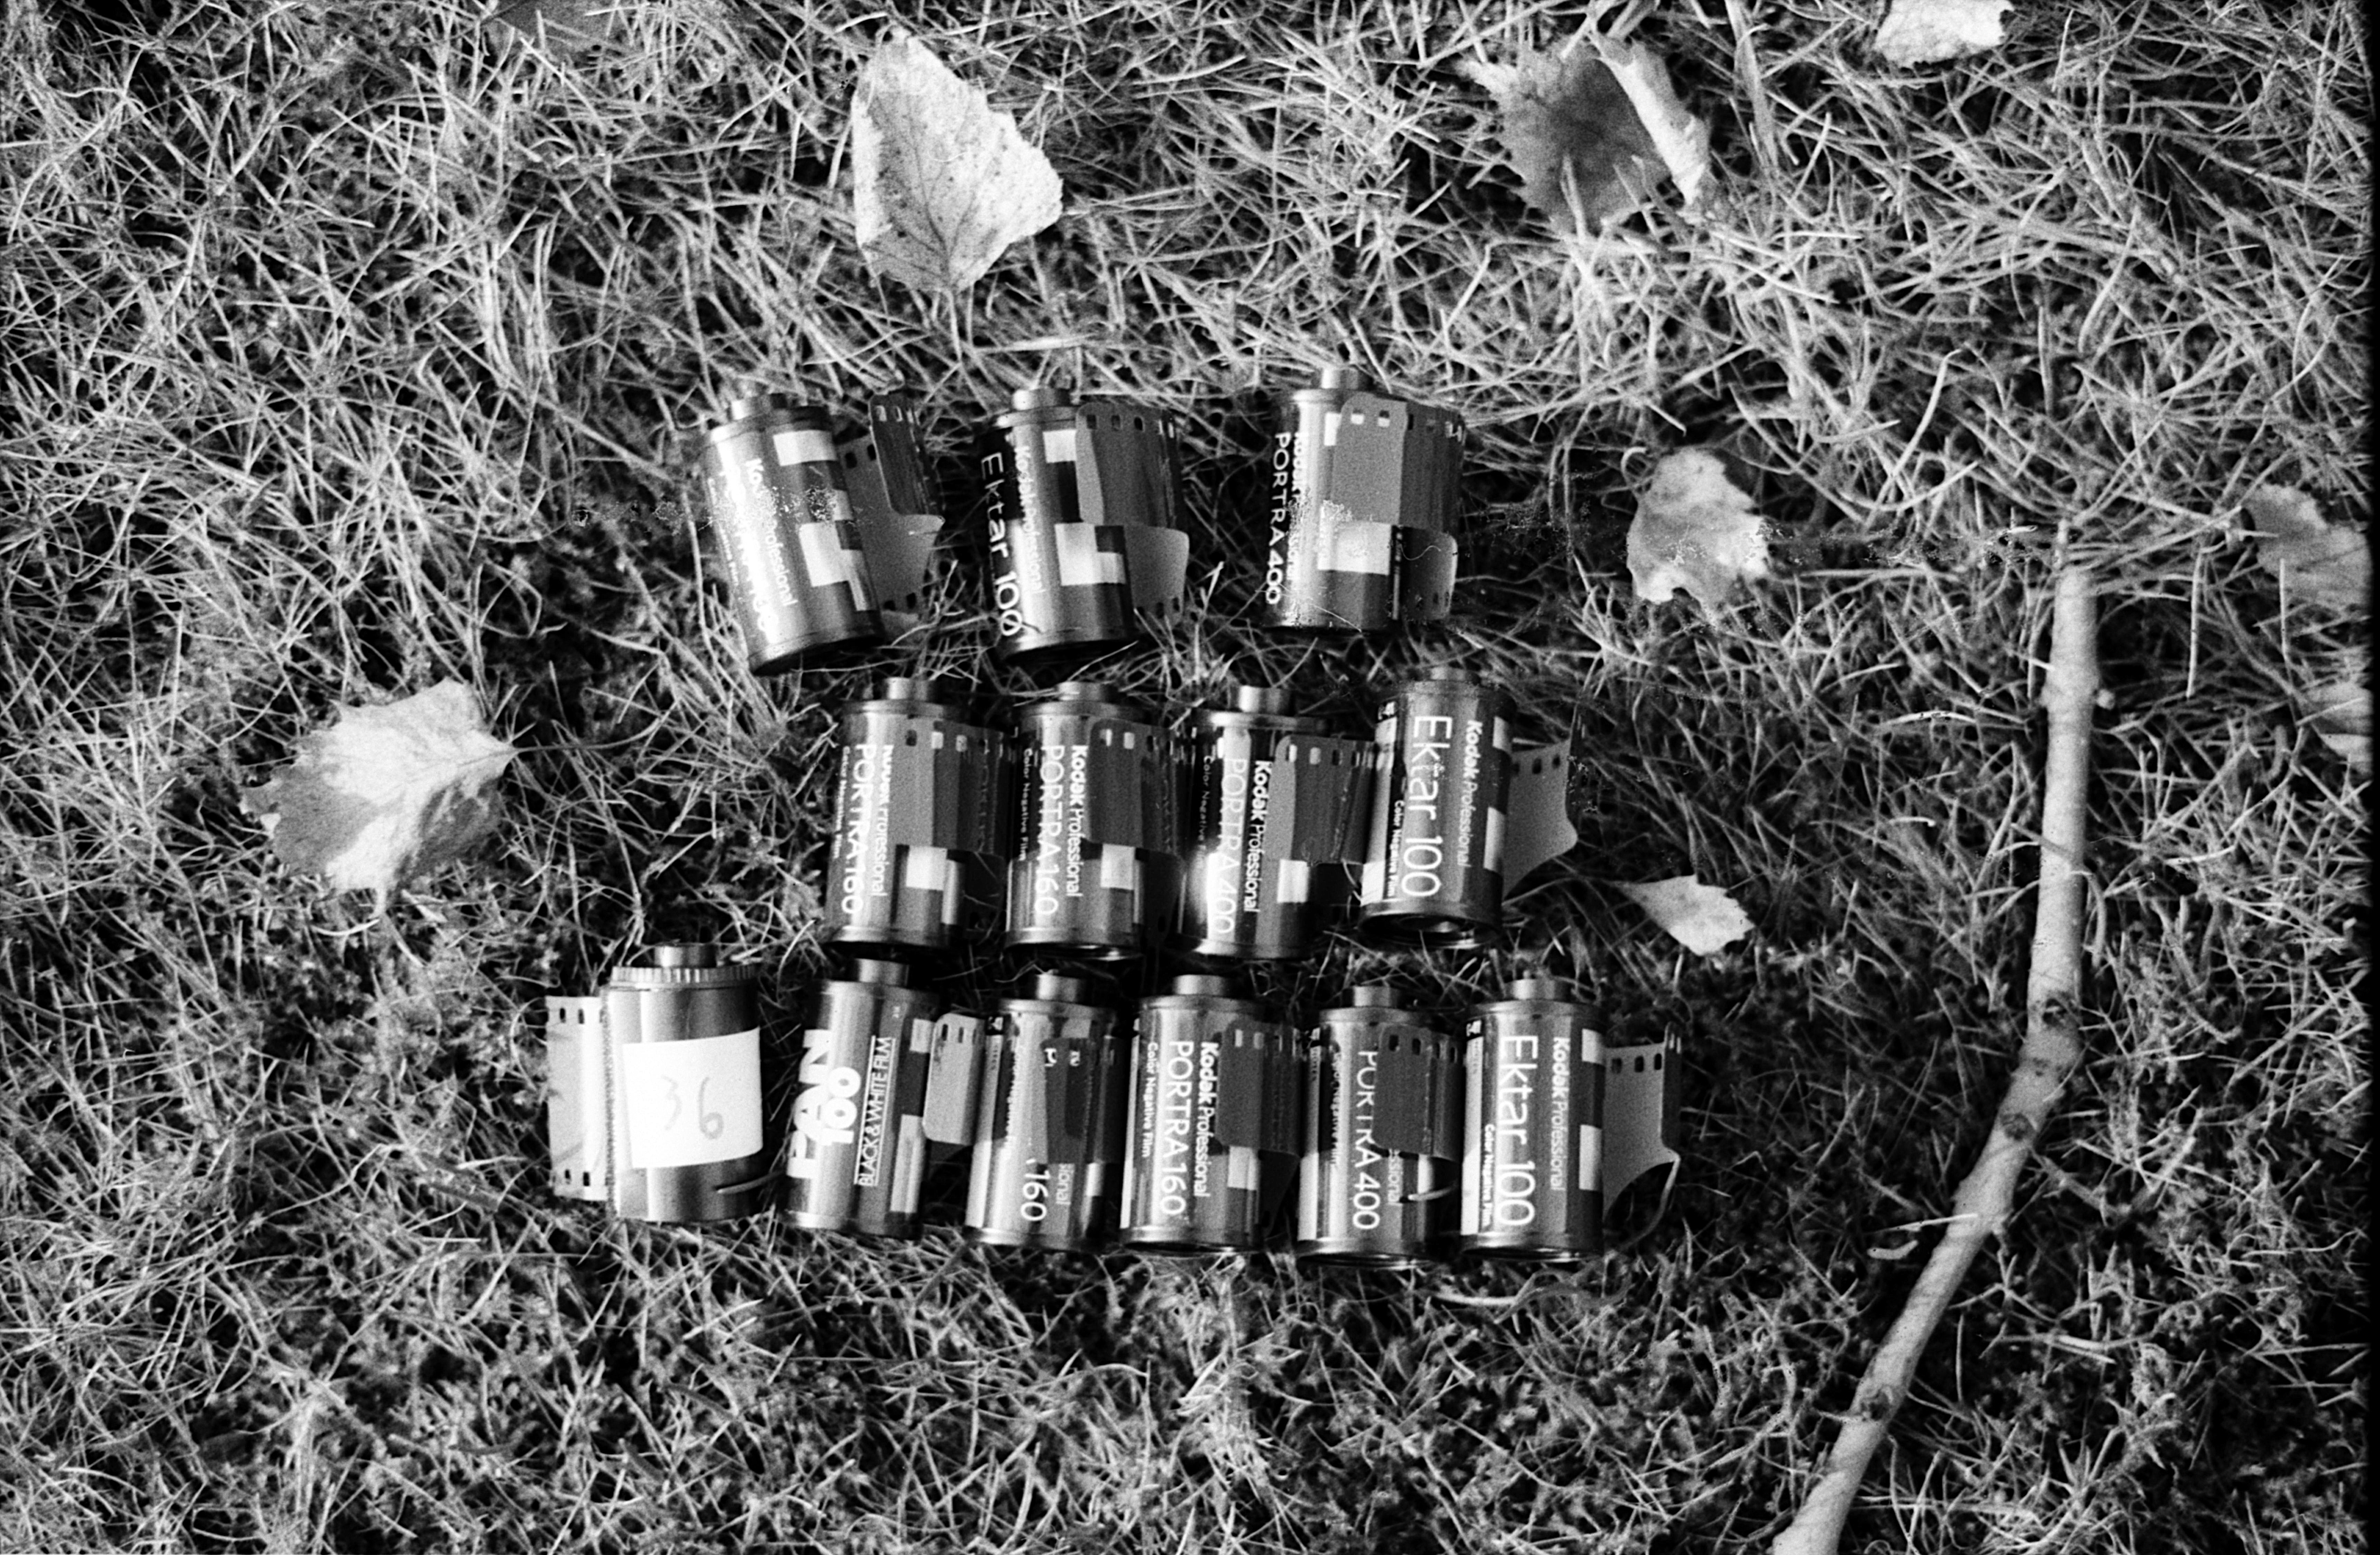
winter, black and white, white, photography, flower, canon, black, monochrome, pan, 50mm, photograph, self, 14, 100, image, expired, ilford, lc29, fd, a1, developed, monochrome photography